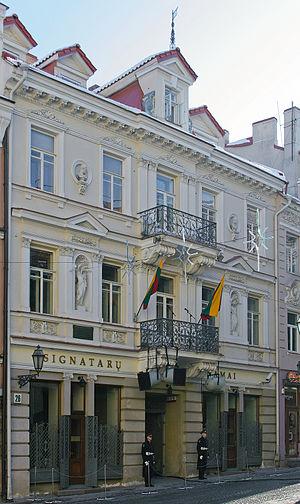
La Déclaration d'indépendance de la Lituanie ou Loi du 16 février a été signée par le Conseil de Lituanie le 16 février 1918. Elle proclame la restauration d'un État indépendant de Lituanie, régi par des principes démocratiques, ayant Vilnius pour capitale. La loi a été signée à l'unanimité des vingt conseillers, présidés par Jonas Basanavičius. Elle est le résultat d'une série de résolutions issues de la Conférence de Vilnius et de la Loi du 8 janvier. Son élaboration fut longue et délicate en raison des pressions exercées par l'Empire allemand souhaitant la conclusion d'une alliance. Le Conseil dut manœuvrer avec finesse entre les Allemands, dont les troupes étaient présentes en Lituanie, et les exigences du peuple lituanien.
Le drapeau de la Lituanie se compose de trois bandes horizontales : celle du haut est jaune, celle du milieu verte et celle du bas rouge. Il a été adopté le 20 mars 1989, près de deux ans avant que la Lituanie ne retrouve son indépendance par la chute de l'Union soviétique. Avant cela, ce drapeau avait été utilisé, avec des couleurs plus claires, de 1918 à 1940, de la première indépendance du pays à son annexion par l'Union soviétique. De 1945 à 1989, la RSS de Lituanie utilisa successivement deux drapeaux : jusqu'en 1953, le drapeau de l'URSS avec le nom de la république, puis, à partir de 1953, le même drapeau rouge avec deux bandes horizontales blanche et verte en bas. La dernière modification du drapeau lituanien remonte à 2004, lorsque ses proportions passèrent de 1:2 à 3:5.